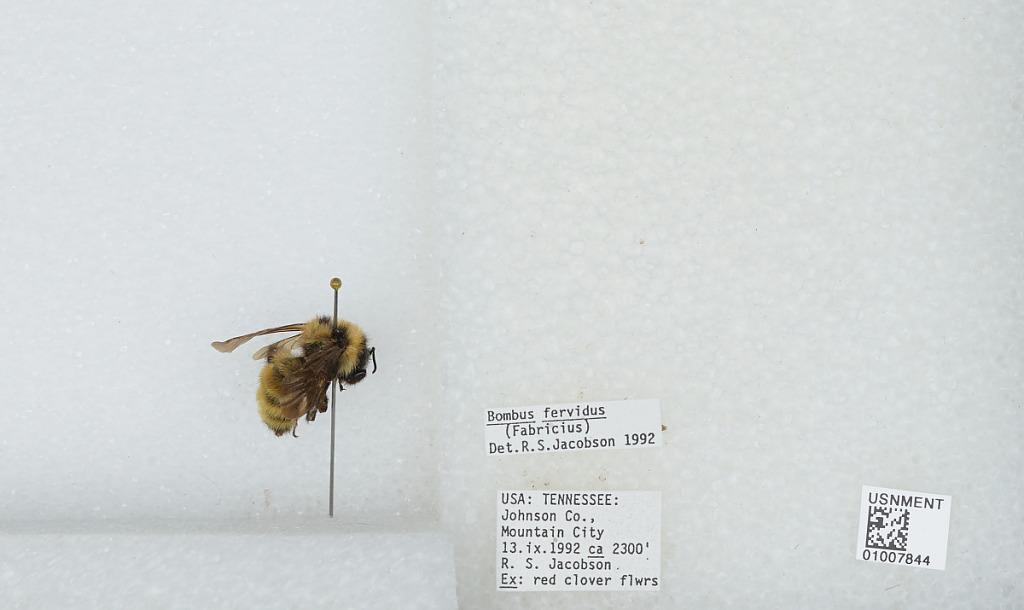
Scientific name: Bombus (Fervidobombus) fervidus fervidus (Fabricius)
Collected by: R. Jacobson
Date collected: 1992-9-13
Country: United States
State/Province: Tennessee
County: Johnson
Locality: Mountain City
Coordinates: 36.4683, -81.8039
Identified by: Jacobson, R. S.